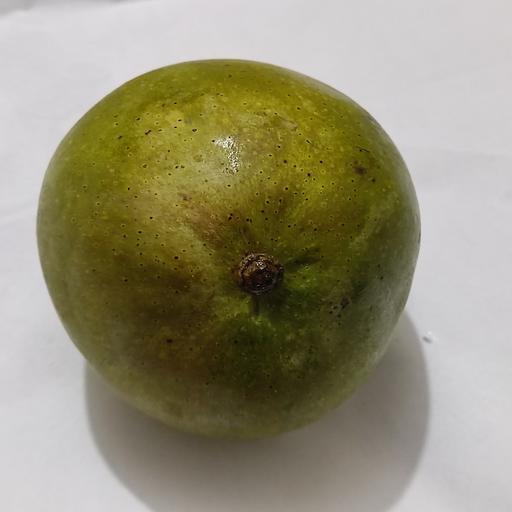
Crop type: Mango_Bari